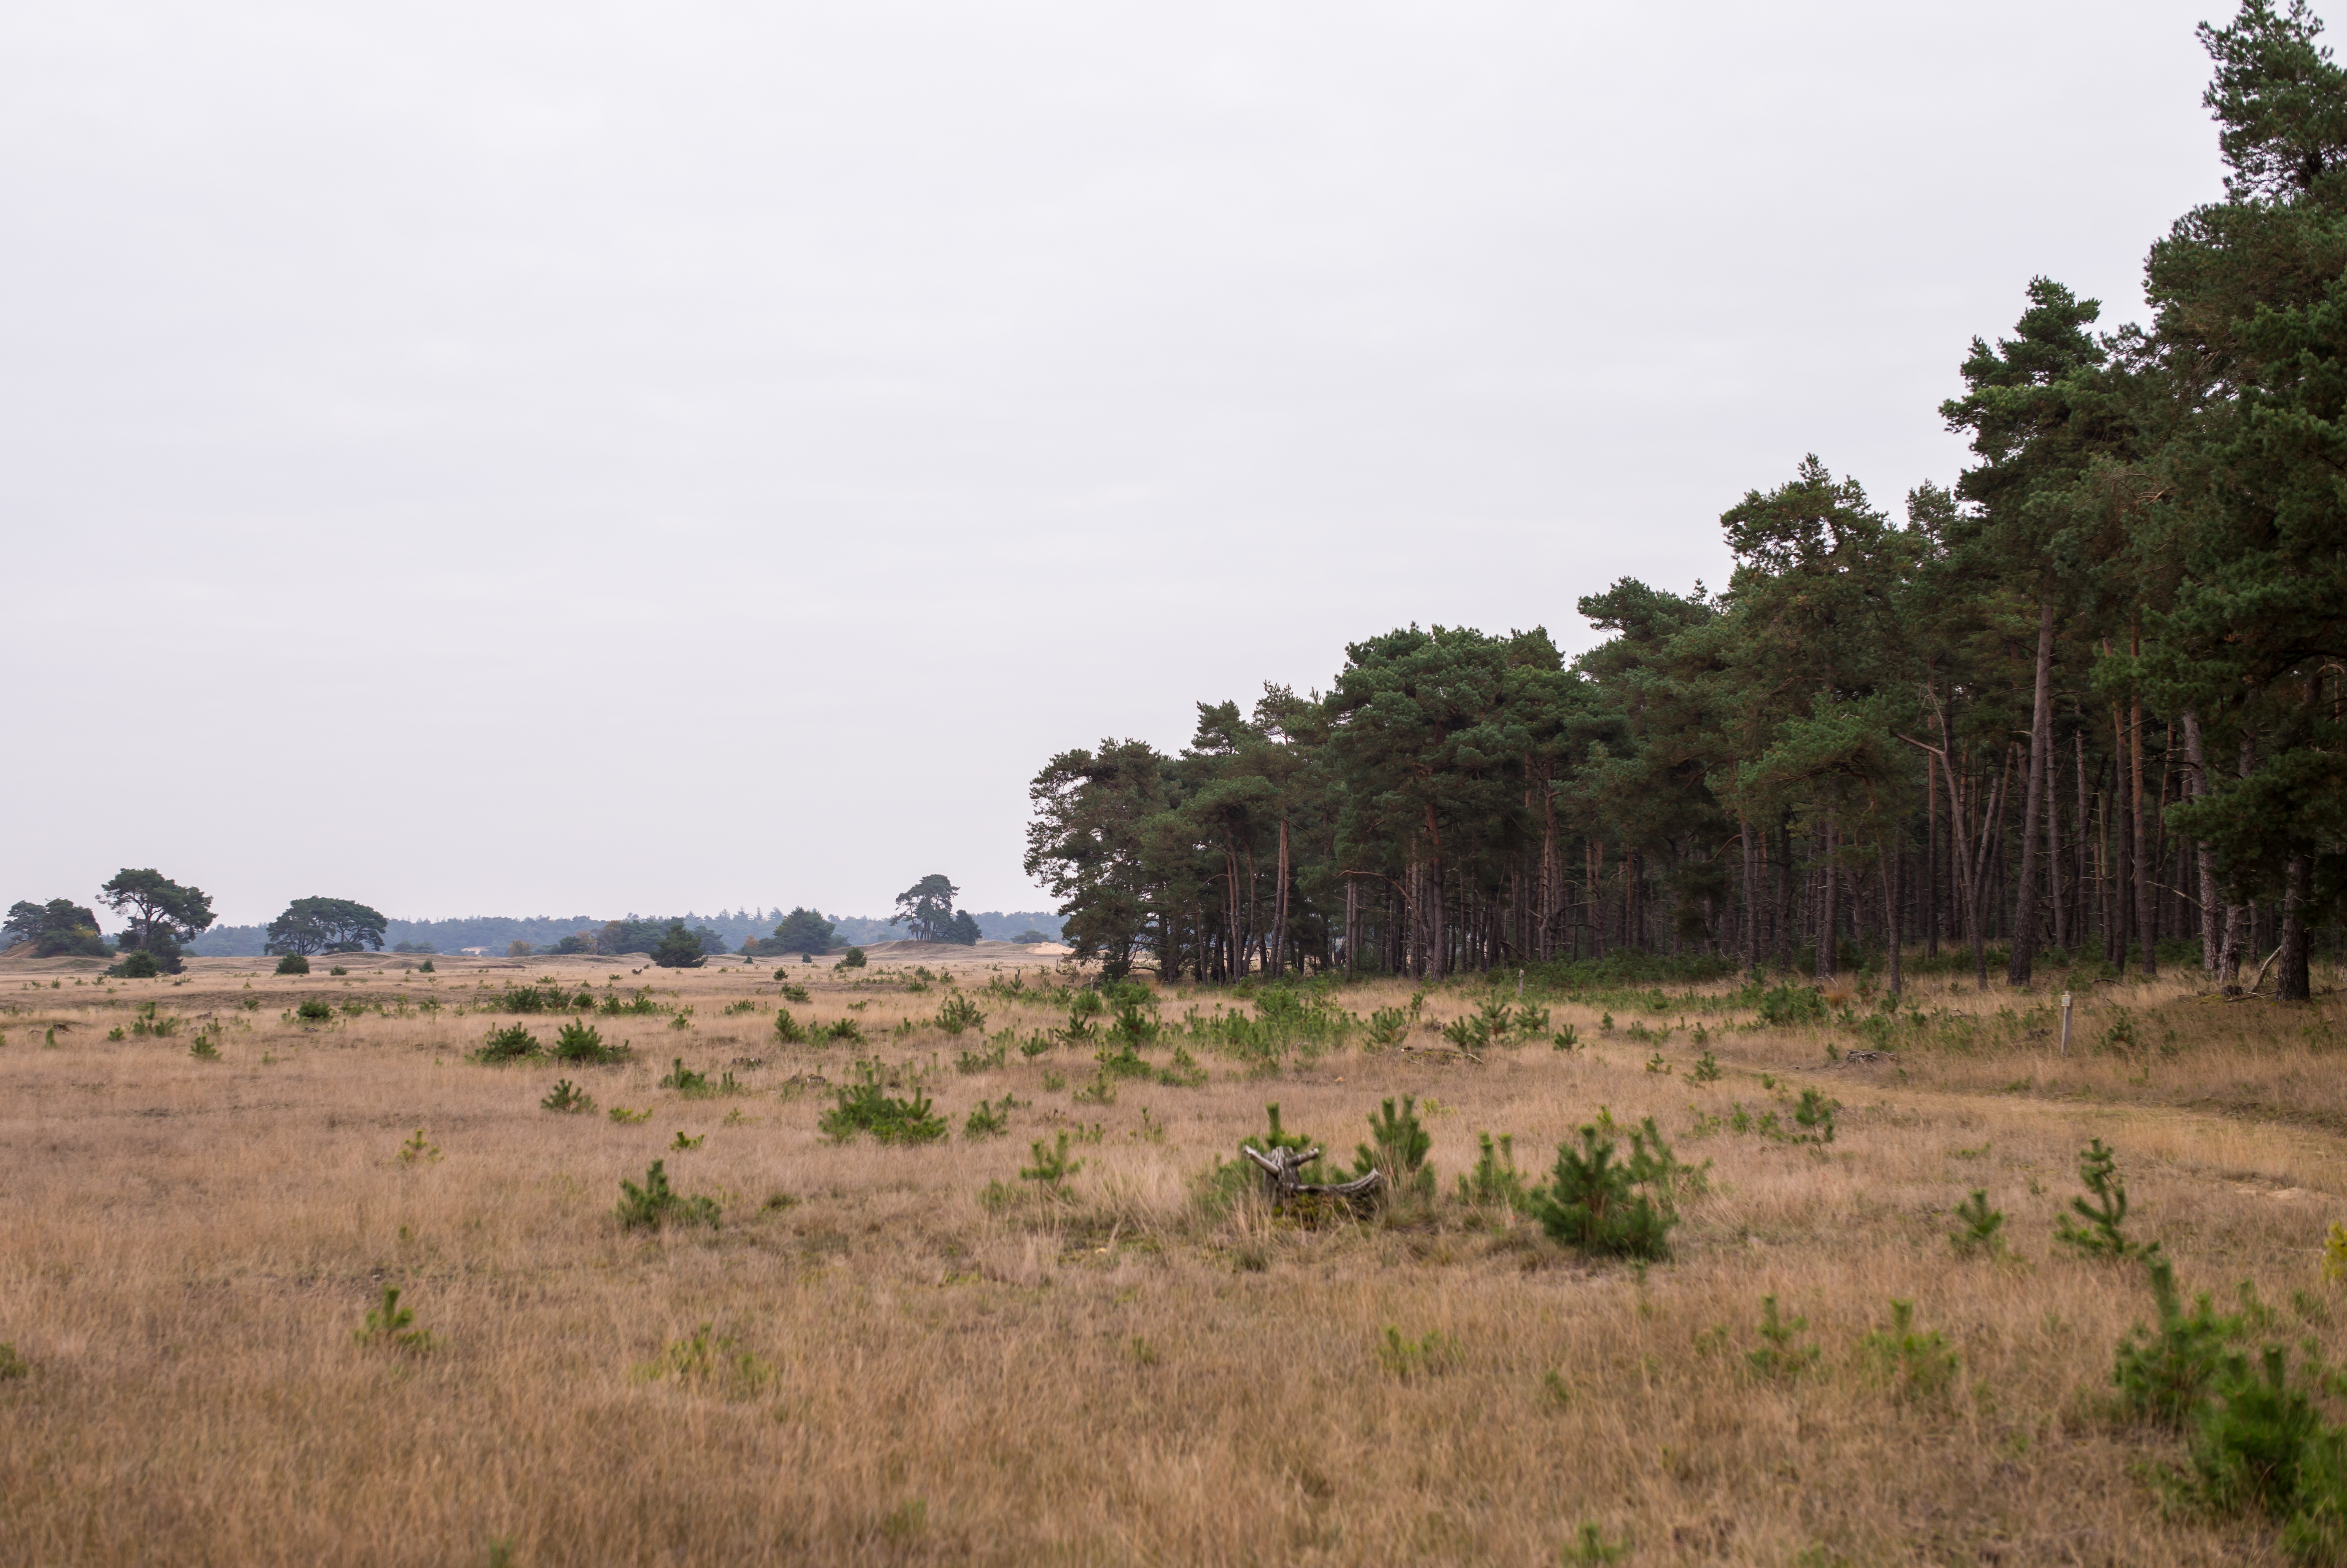
landscape, tree, forest, grass, wilderness, field, meadow, prairie, fall, hill, adventure, bike, travel, wildlife, hike, pasture, autumn, park, soil, savanna, plain, trees, national, holland, netherlands, m, grassland, dutch, 50, habitat, leica, 240, summilux, hoge, veluwe, safari, ecosystem, rural area, natural environment